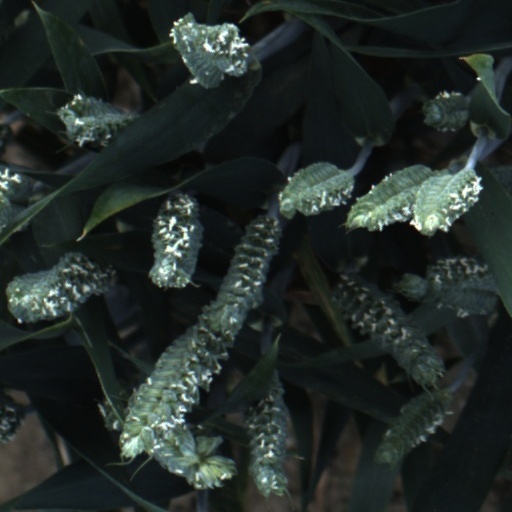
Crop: wheat